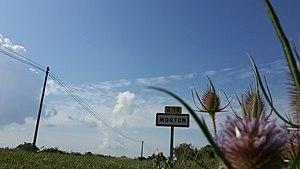
L'entrée de mon village d'enfance, Morton... &lt
Morton est une commune du Centre-Ouest de la France, située dans le département de la Vienne en région Nouvelle-Aquitaine.